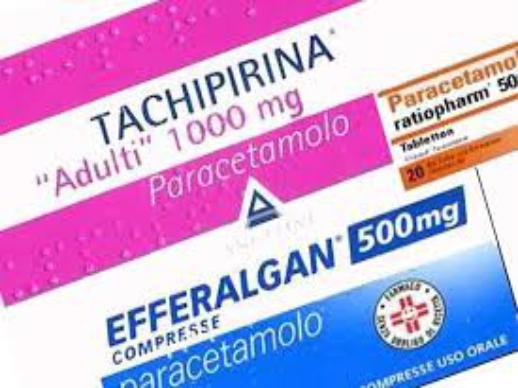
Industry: Medical